Water in California

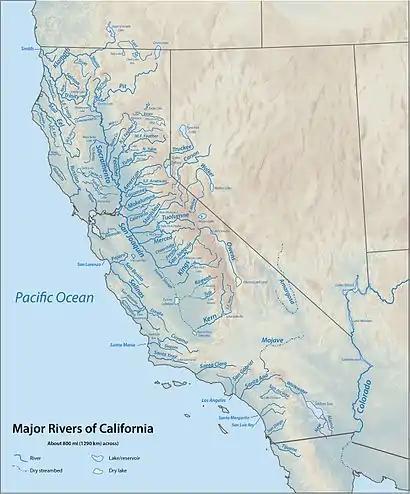
Major rivers of California

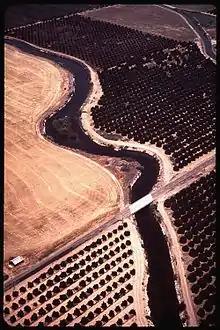
A canal irrigating citrus ranches in Fresno County, 1970s

California has ten major drainage basins defined for convenience of water management. These basins are divided from one another by the crests of mountains. From north to south the basins are: North Coast, Sacramento River, North Lahontan, San Francisco Bay, San Joaquin River, Central Coast, Tulare Lake, South Lahontan, South Coast, and Colorado River regions. Each region incorporates watersheds from many rivers of similar clime. Many of the drainage basins are extremely altered, with hydroelectric power generation happening in much of the upper portion of these watersheds.